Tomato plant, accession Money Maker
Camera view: bottom (45 deg); turntable rotation: 300 degrees
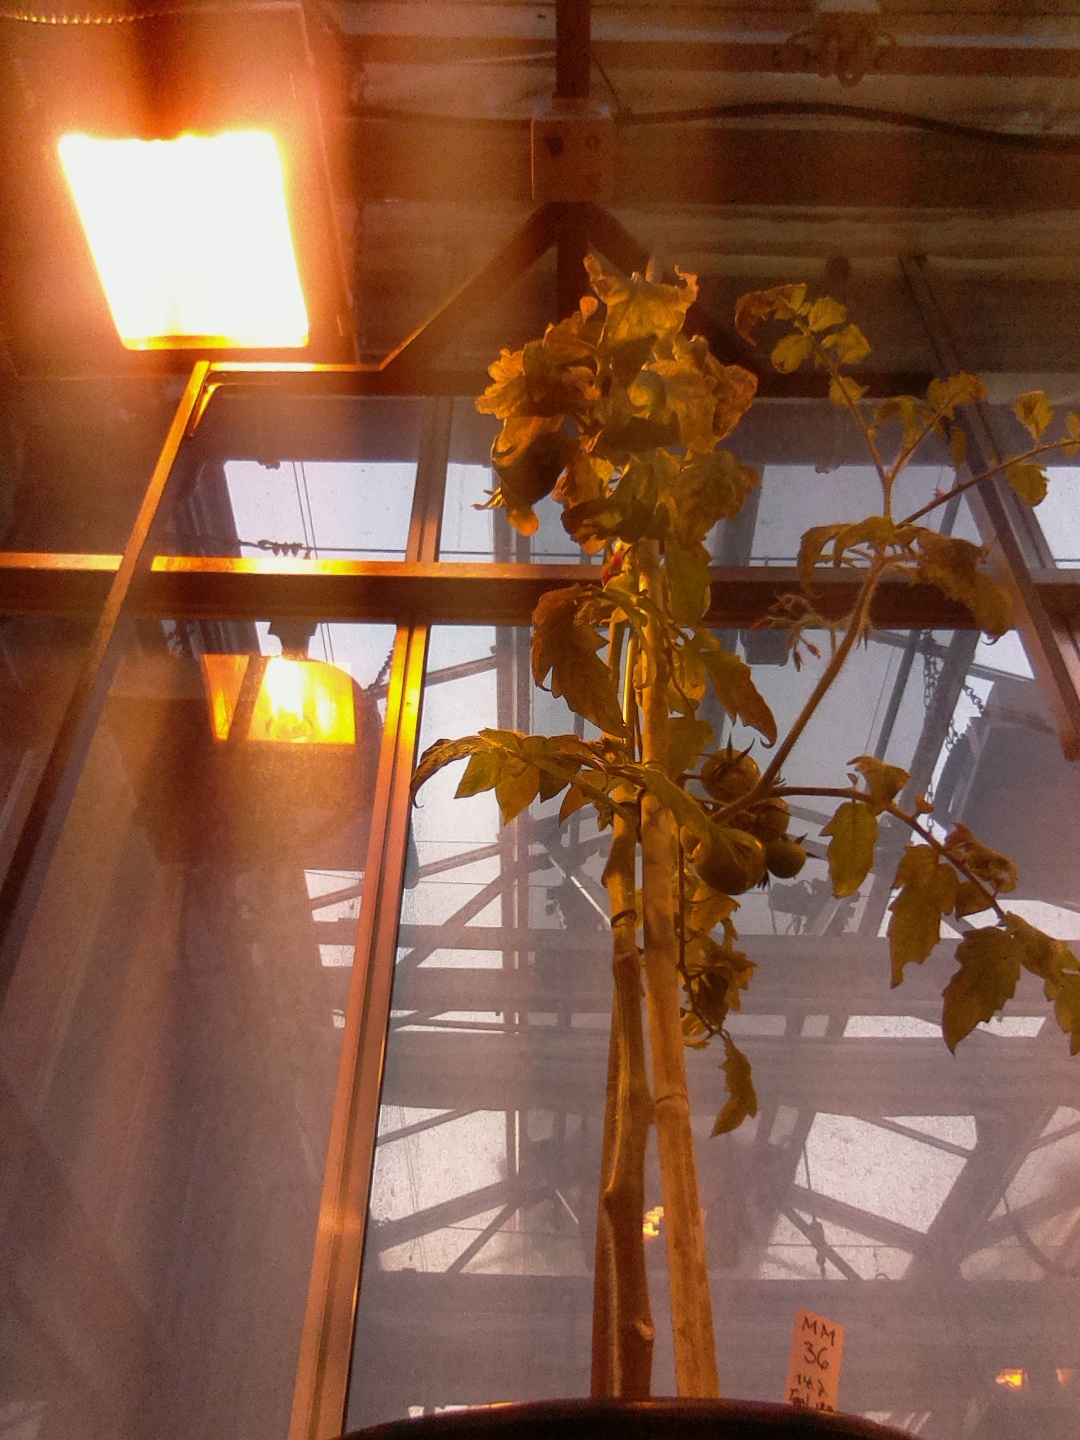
BBCH growth stage 84: 40%-50% of fruits show typical fully ripe color